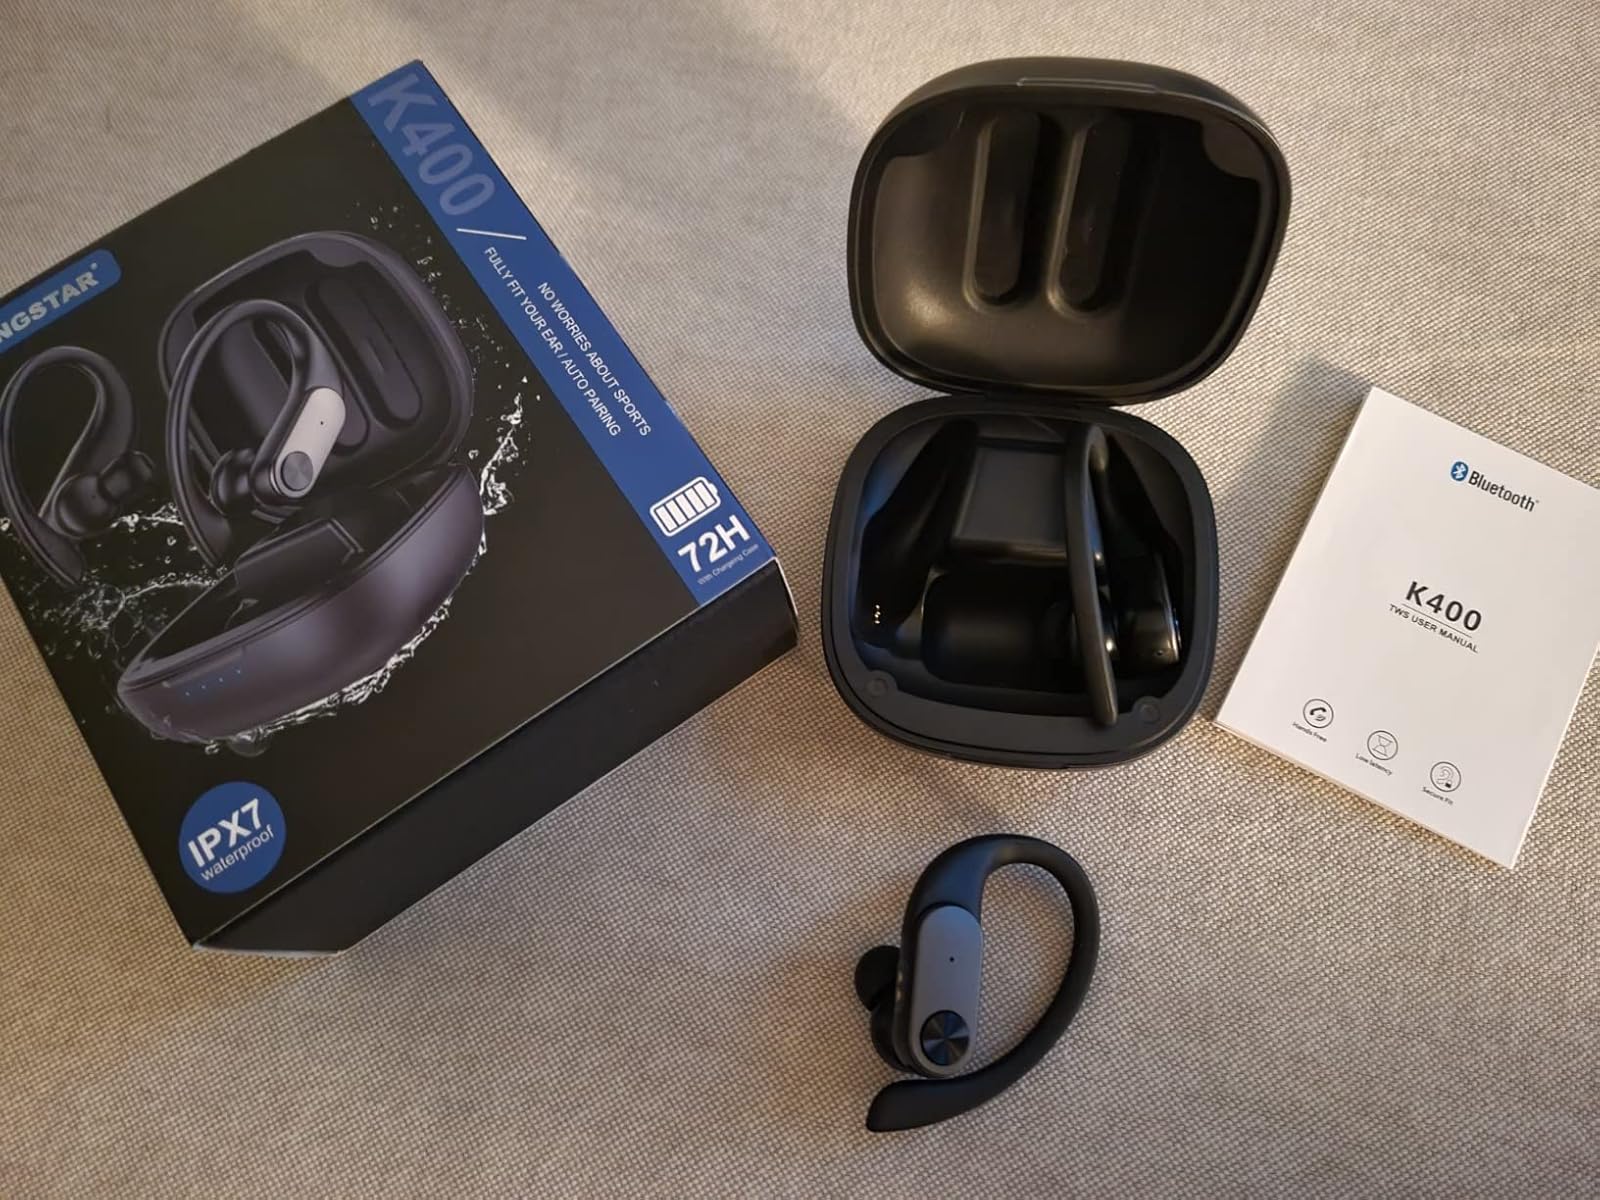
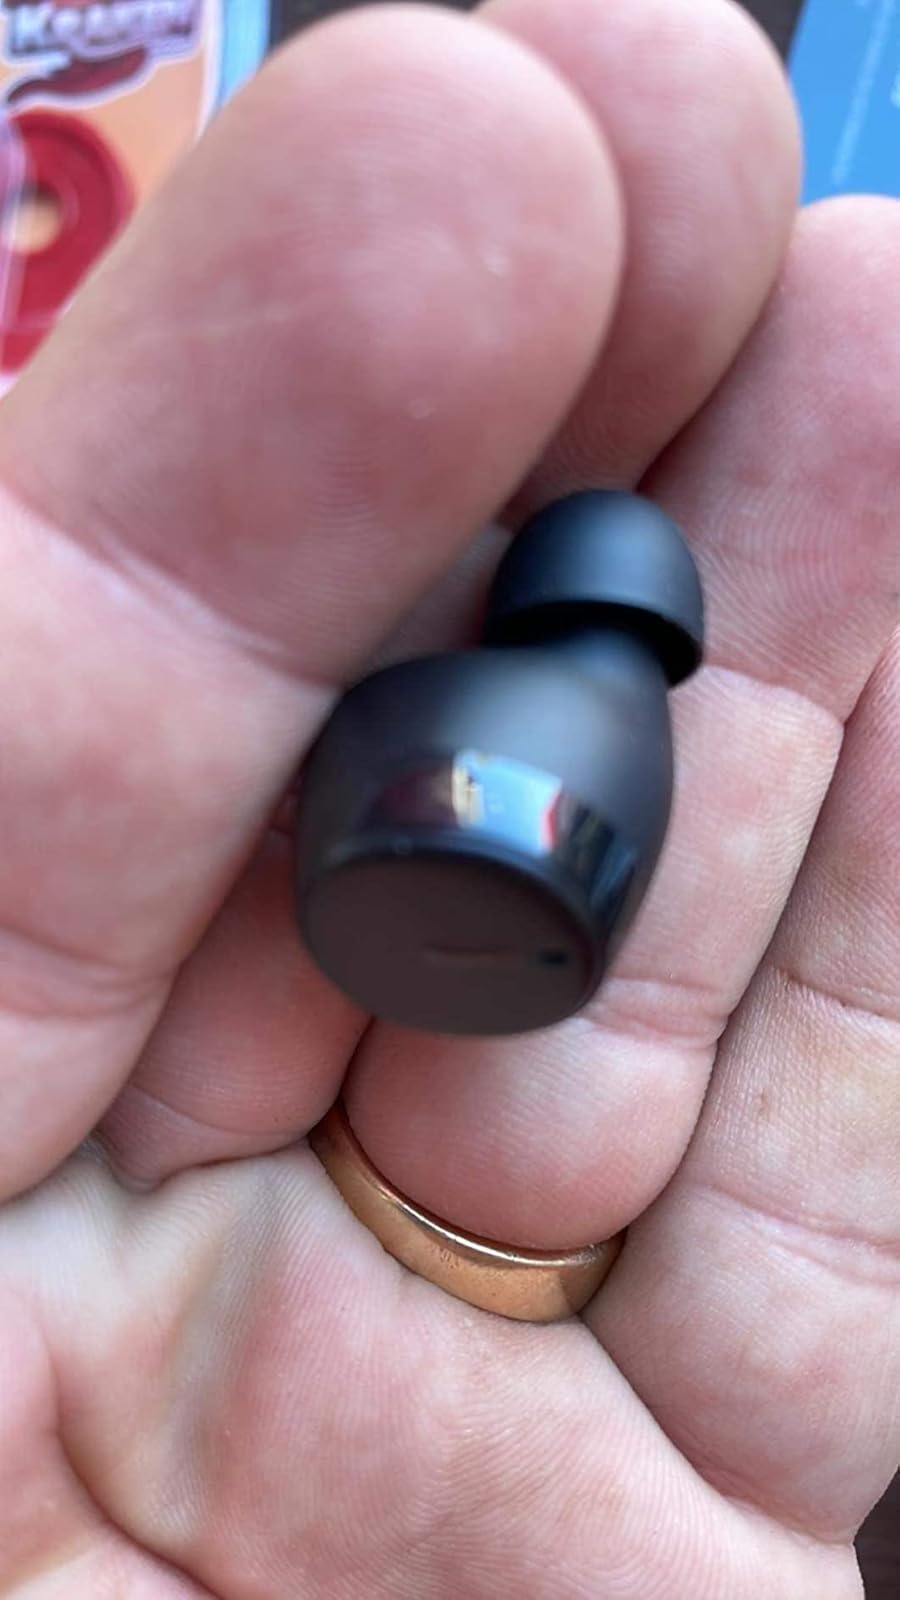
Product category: earbuds
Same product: no